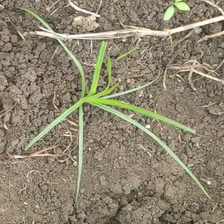
Weed species: Lavhala_(Cyperus_Rotundus)